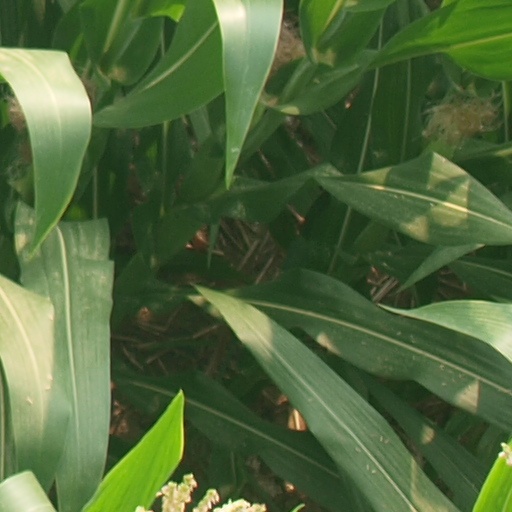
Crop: maize; corn